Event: Nepal Earthquake
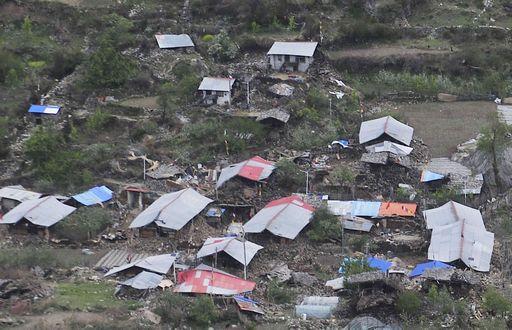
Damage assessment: damage